Rafał Sarnecki

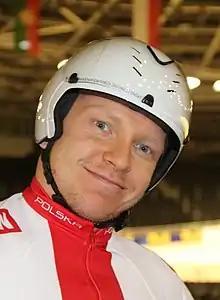
Rafał Sarnecki (2017)

Rafał Sarnecki (born 8 January 1990) is a Polish professional track cyclist who competes in sprinting events. He rode at the 2015 UCI Track Cycling World Championships.